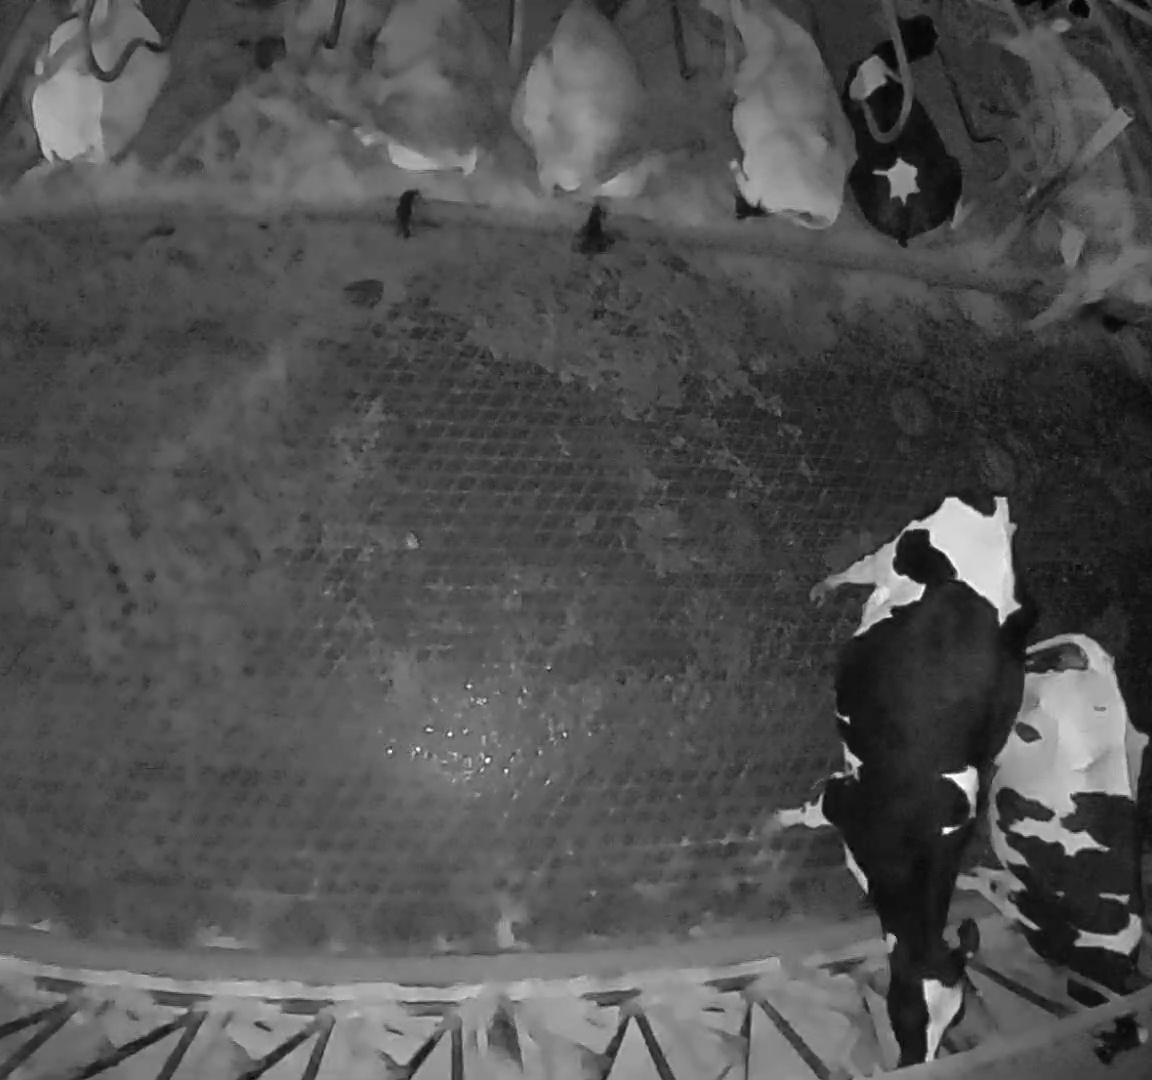
Number of cows: 8